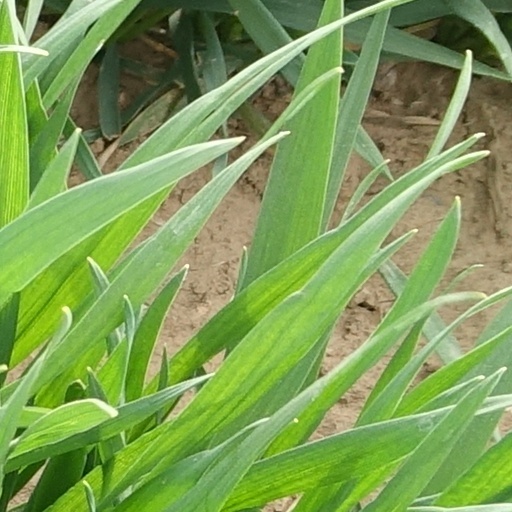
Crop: wheat